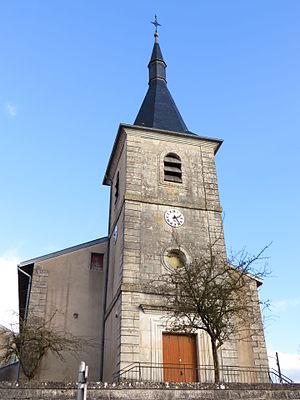
Manonville eglise
Manonville est une commune française située dans le département de Meurthe-et-Moselle, en région Grand Est.